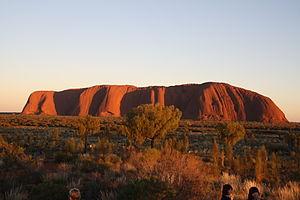
Lever de soleil sur Uluṟu (Ayers Rock), Mars 2010